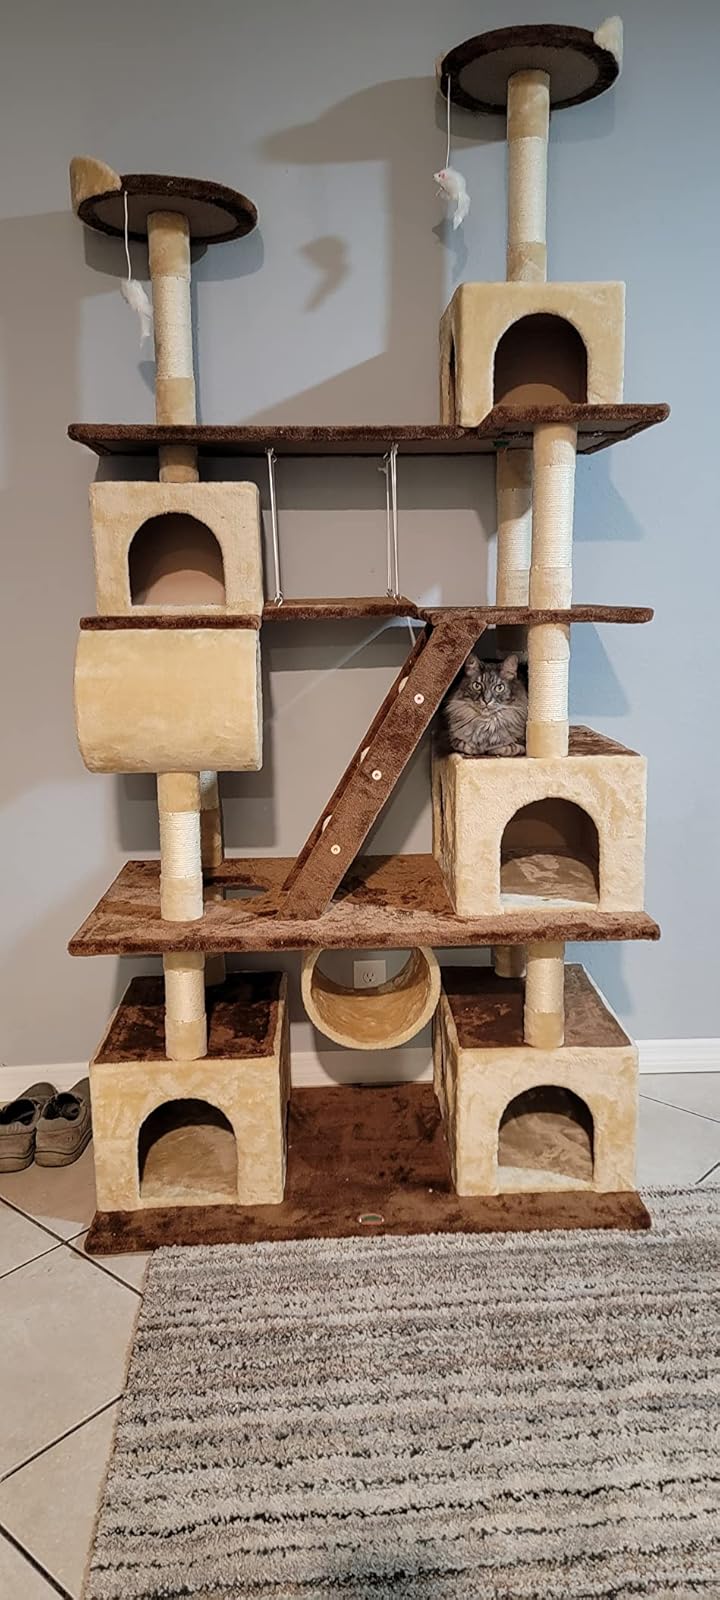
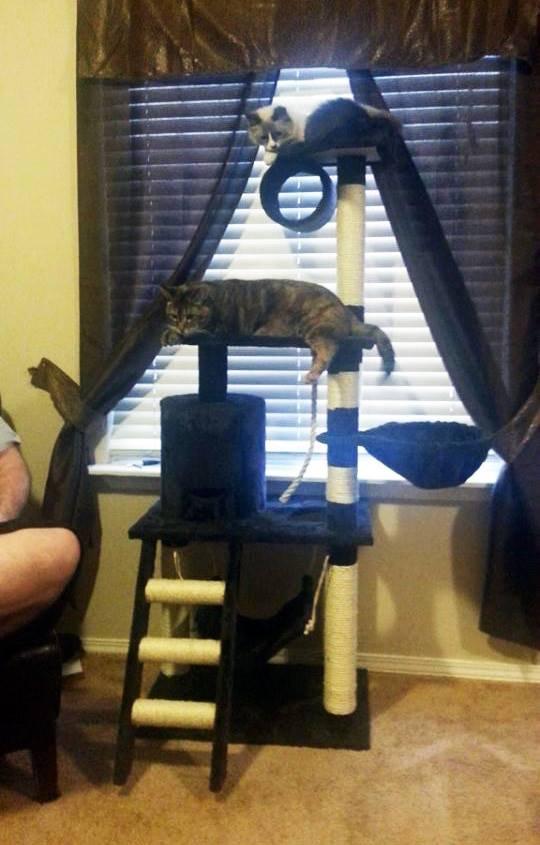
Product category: items_cat tree
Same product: no